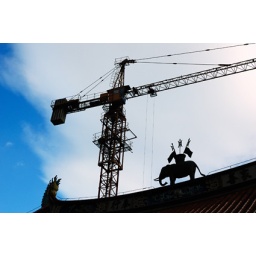
Ancient and modern element : Architectural machinery and ornament on the roof of temple under cloud background